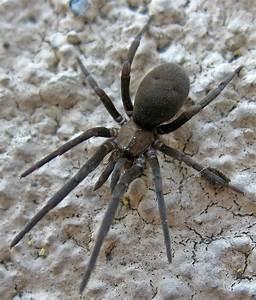
spider